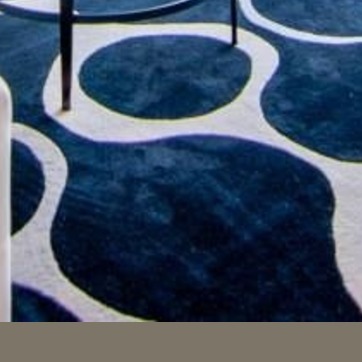
Material: carpet